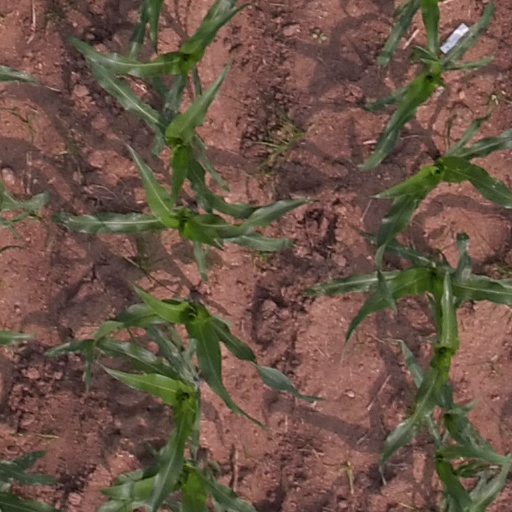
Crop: maize; corn